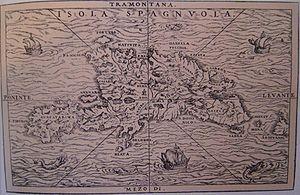
La Capitainerie générale de Saint-Domingue fut créée en 1535 et était rattachée à la Nouvelle-Espagne et à la « Real Audiencia de Saint-Domingue ».